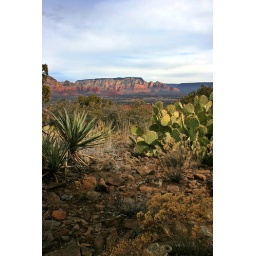
View of the red rocks of Sedona with a yucca plant and prickly pear cactus in the foreground